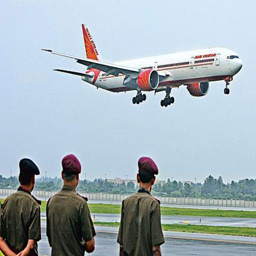
a file photo of airliner .